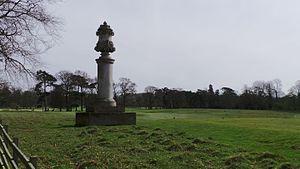
John Hume Egerton, vicomte Alford est un député conservateur britannique de la famille Egerton.